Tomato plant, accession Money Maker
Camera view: bottom (45 deg); turntable rotation: 330 degrees
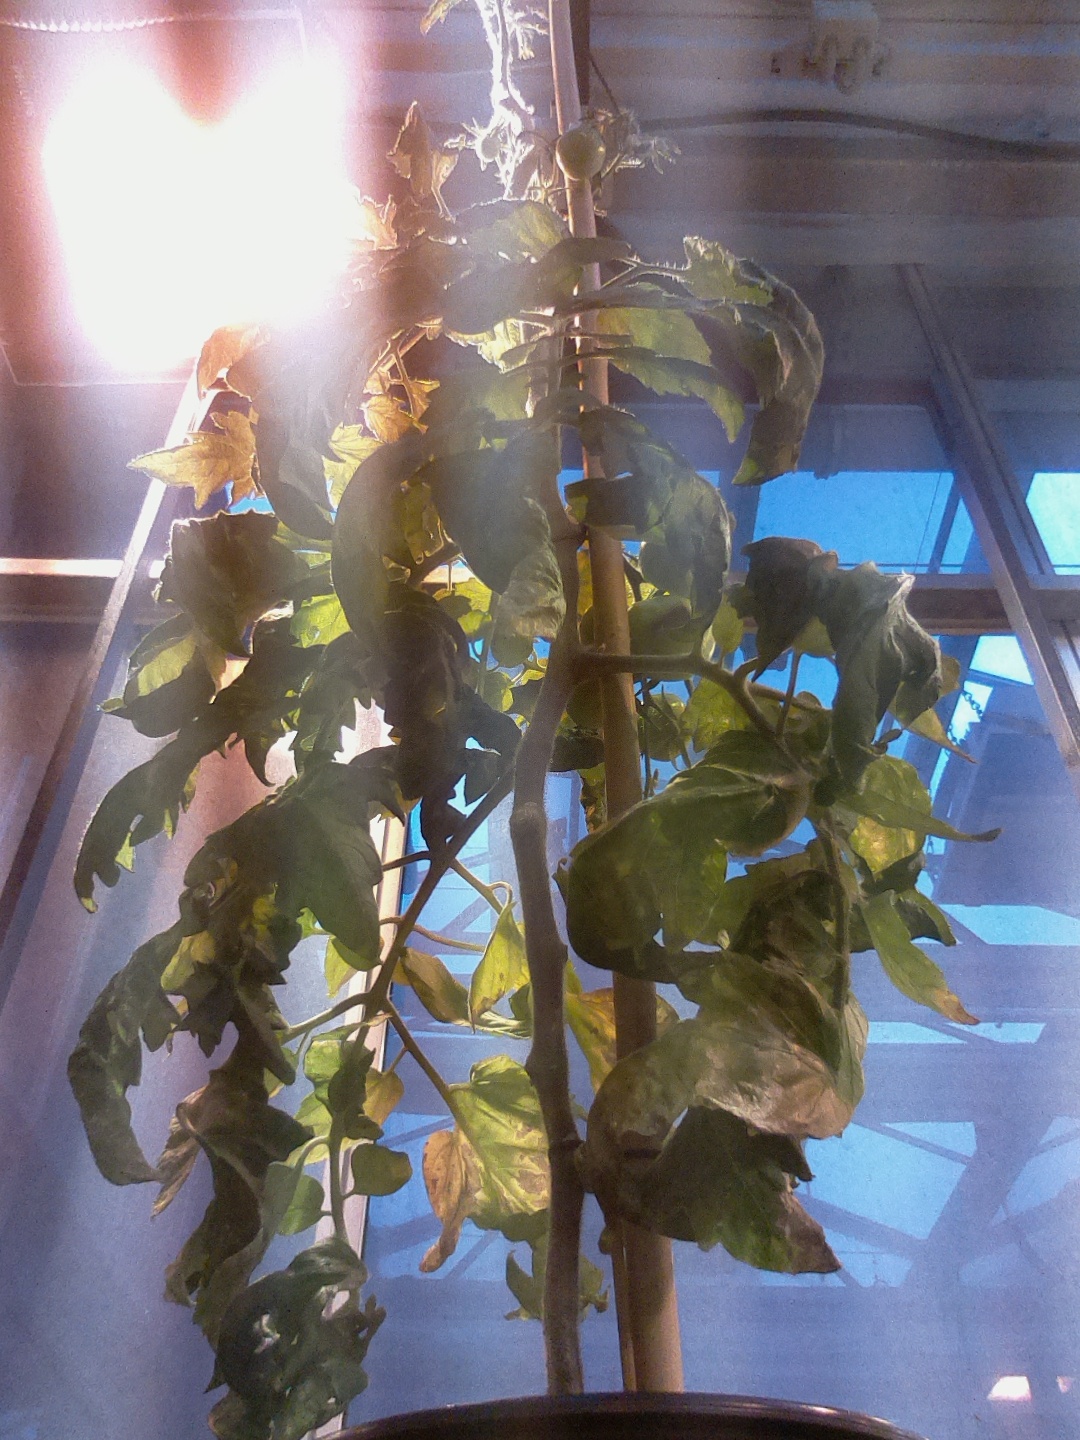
BBCH growth stage 77: 70%-80% of final fruit size